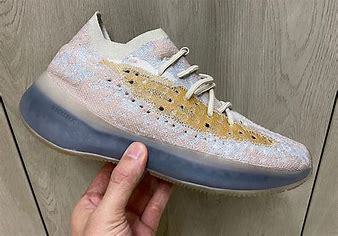
Brand: Adidas
Model: Yeezy Boost 380